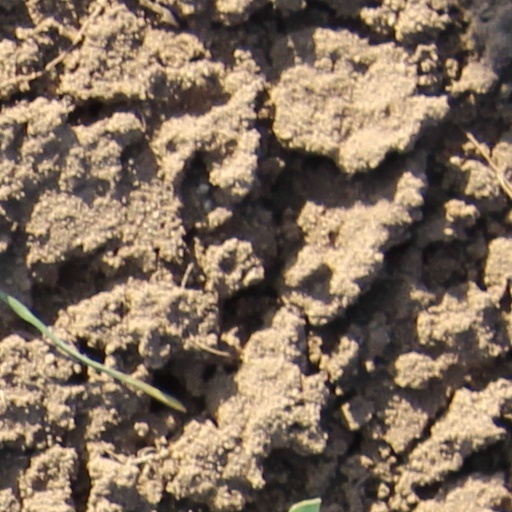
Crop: wheat